Fishing industry in Portugal

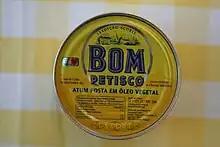
"Bom Petisco" canned tuna

There are many canned fish processing plants across Portugal, producing under different trademarked brands which are mostly exported. The mainland's principal ports specialized in canning small pelagic fish, most of which sardine, are Matosinhos-Póvoa de Varzim area, Peniche, and Olhão. In the Azores, the canned tuna fish industry is predominant, and most of the production is almost exclusively exported.